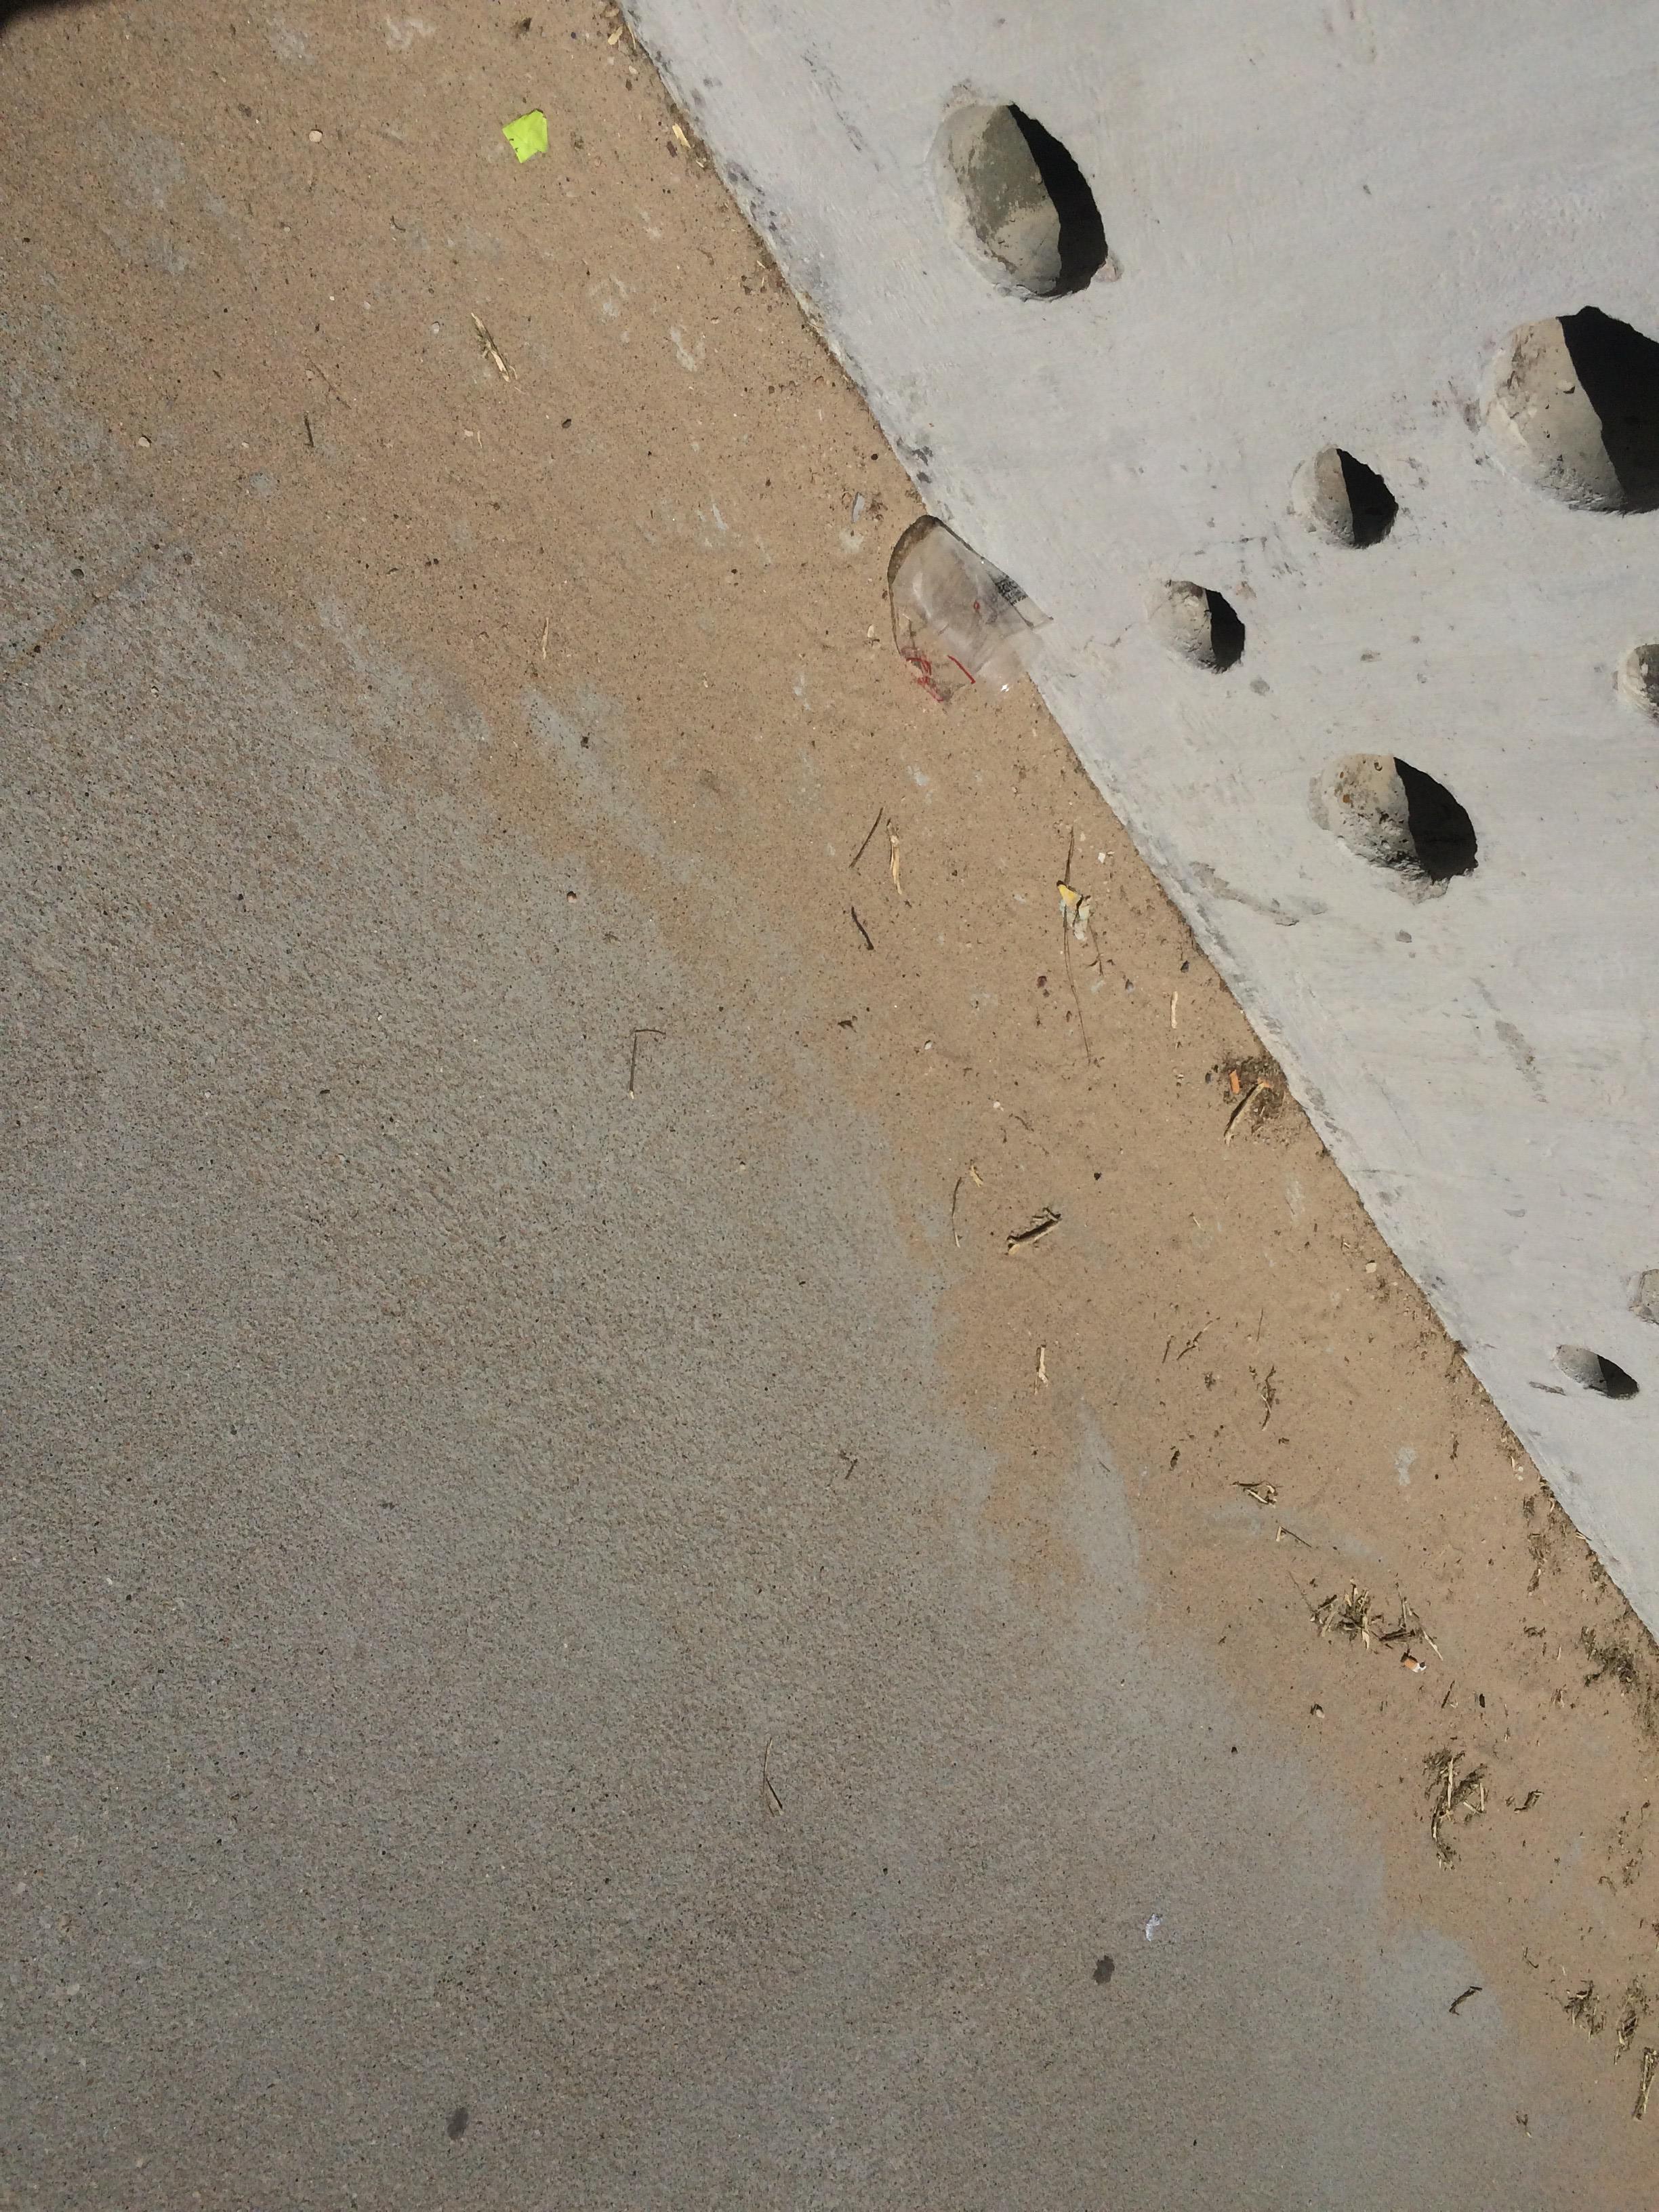
Object: Unlabeled litter (Unlabeled litter)

Object: Disposable plastic cup (Cup)

Object: Cigarette (Cigarette)